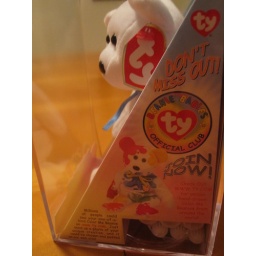
Color Me, mint in box with a blue ribbon.